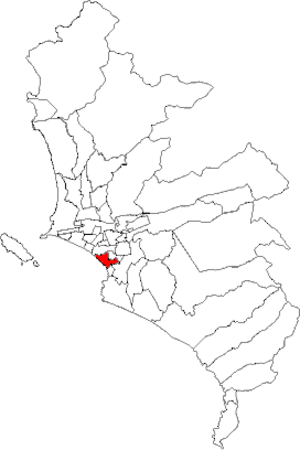
Le district de Miraflores est l'un des 43 districts de la province de Lima au Pérou. Sa création remonte au 2 janvier 1857. Sa superficie est d'environ 10 km² et il compte plus de 77 000 habitants.